Church of St Mary the Virgin, Harlow

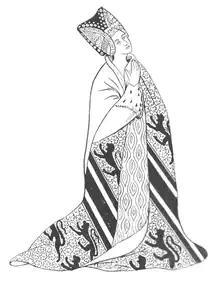
Bohun, Wife of Sir Peter Arderne

The north chapel for Sir Peter Arderne's chantry was completed in 1466. Some fragments of wall decoration are still visible. The altar tomb of Sir Peter Arderne and his wife Bohun is set in an opening between the chapel and chancel and has fine brass effigies.